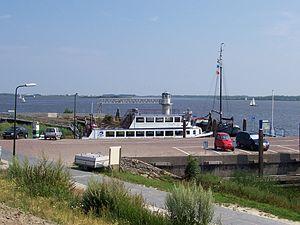
Oostmahorn est un village de la commune néerlandaise de Noardeast-Fryslân, situé dans la province de Frise.